Viktoriya Tolstoganova

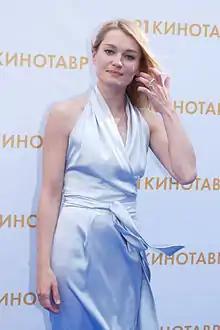
At the opening of the 21st film festival "Kinotavr" in 2010.

Viktoriya Tolstoganova was born in Moscow, Russian SFSR, Soviet Union.